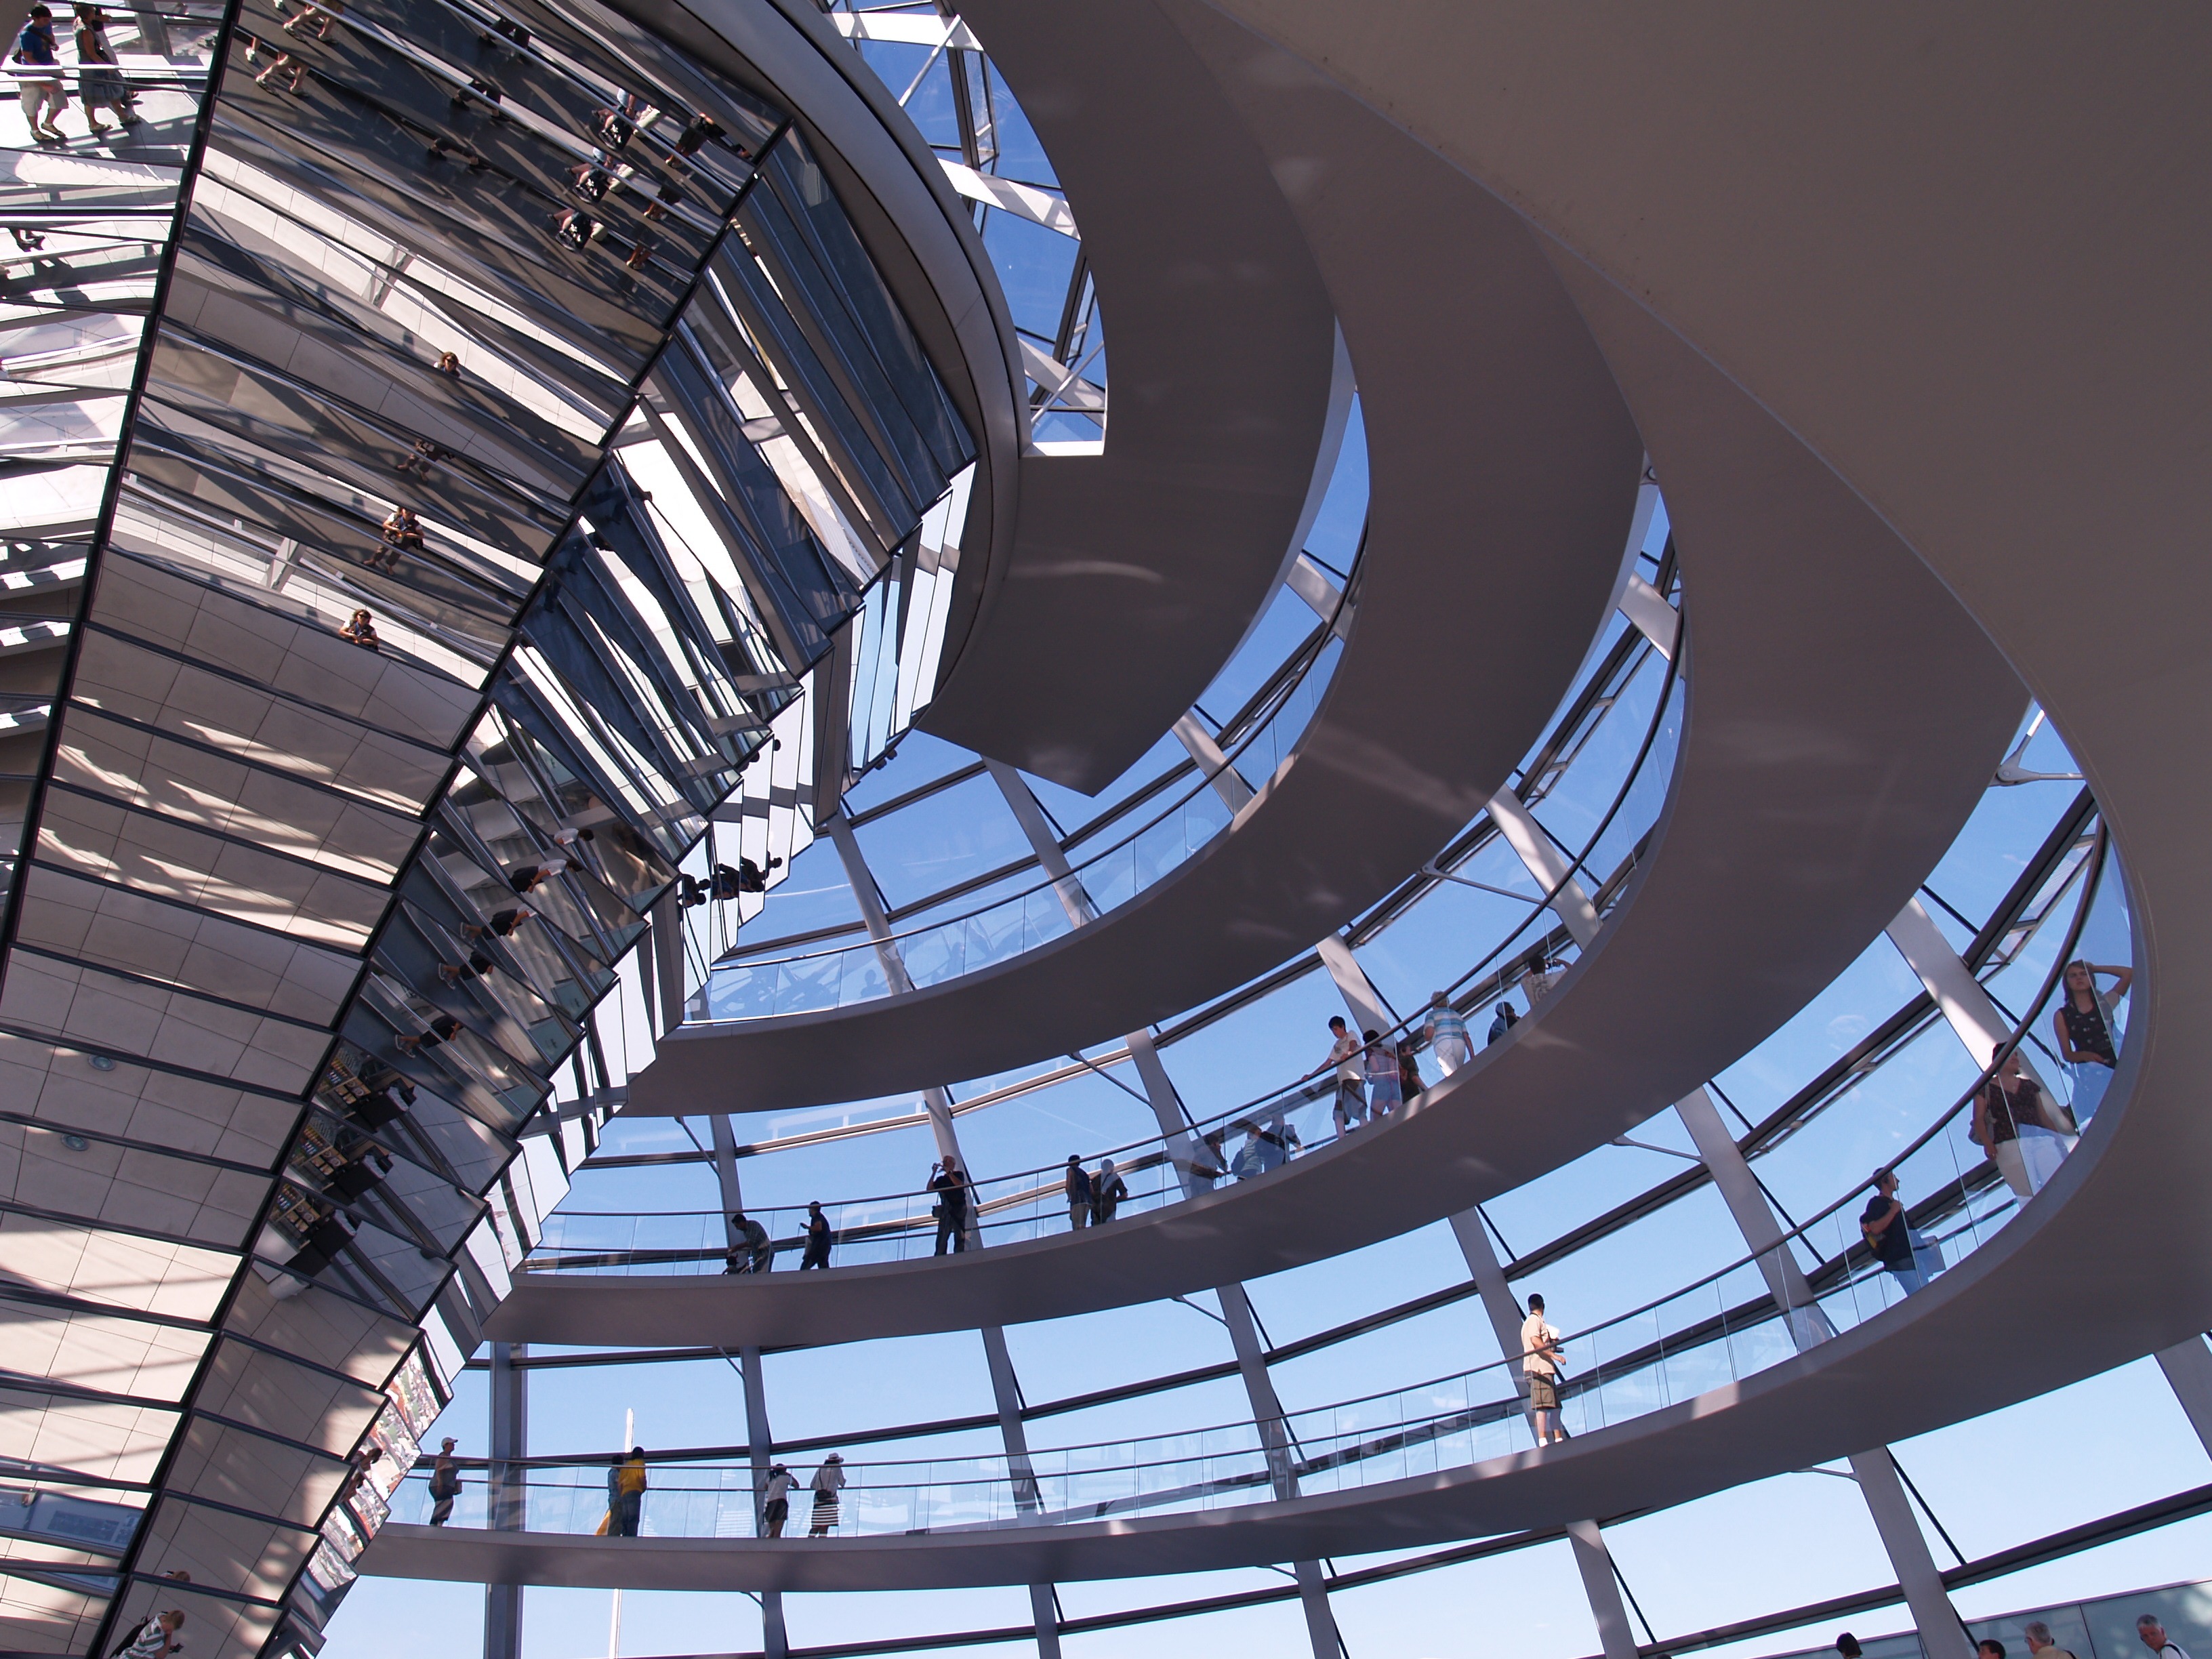
architecture, structure, spiral, glass, skyscraper, line, facade, stadium, symmetry, berlin, the design of the, building glass, the reichstag, amusement ride, sport venue